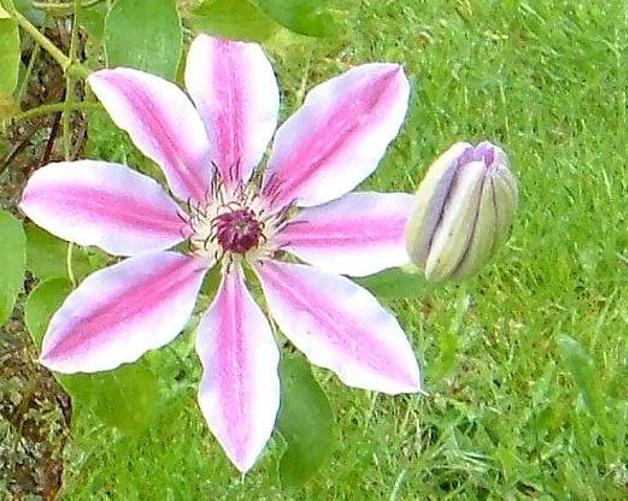
Label: clematis